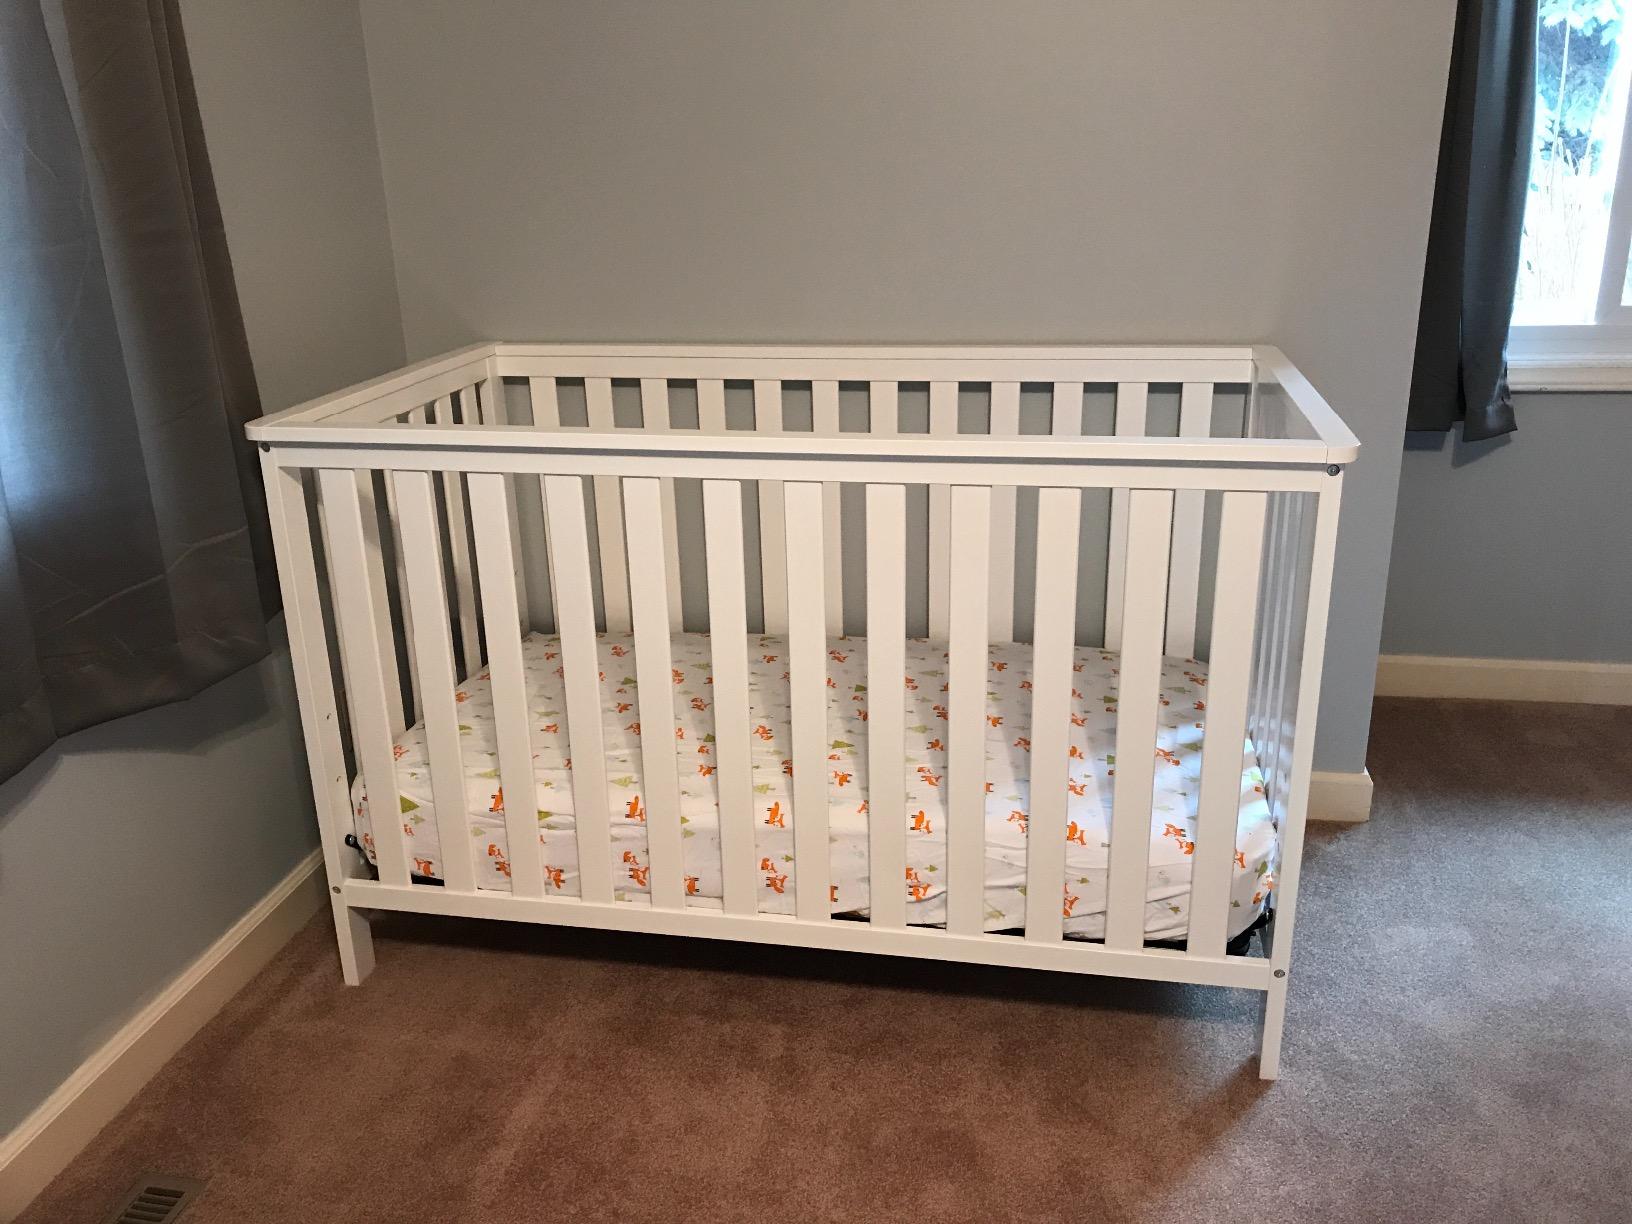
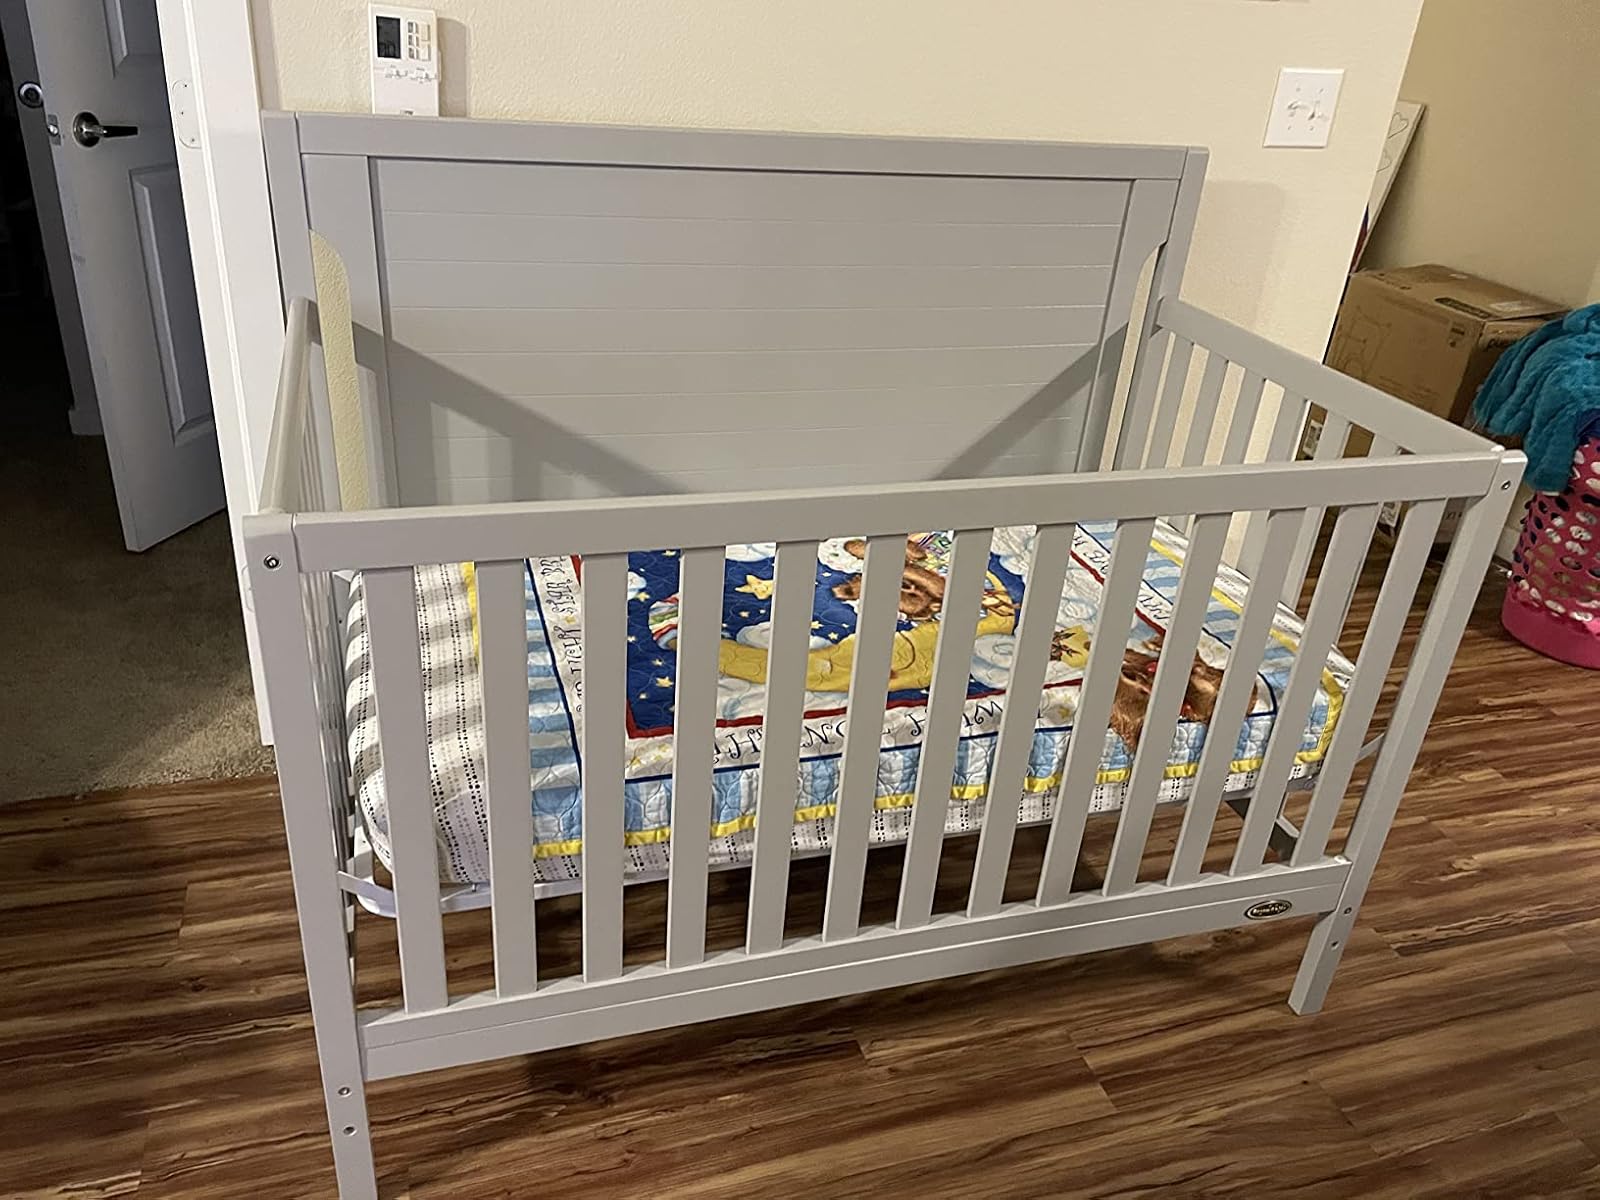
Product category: products_crib
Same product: no